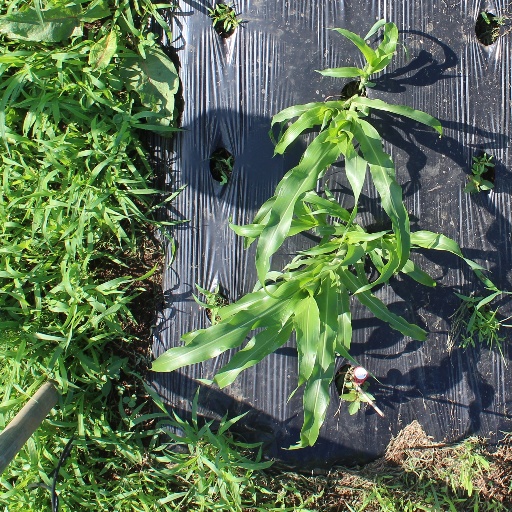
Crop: sorghum